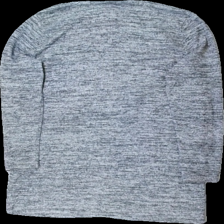
View: back
Type: Cardigan
Category: Ladies
Brand: Only
Colors: Grey, Black
Material: 80% polyester 20% viskos
Pattern: Other
Cut: None
Size: L
Season: All
Damage: luddig
Damage location: top center
Price range: <50
Recommended usage: Reuse
Description: cardigan med fickor